Instagram egg

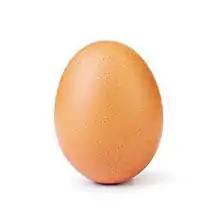
The egg photo posted to Instagram

The Instagram egg is a photo of an egg posted by the account @world_record_egg on the social media platform Instagram. It became a global phenomenon and an internet meme within days of its creation. It is the second most-liked Instagram post and was the most-liked Instagram post until it was overtaken on 20 December 2022, by Lionel Messi's post showing him and his teammates celebrating after Argentina won the 2022 FIFA World Cup. The owner of the account was revealed to be Chris Godfrey, a British advertising creative, who later worked with his two friends Alissa Khan-Whelan and CJ Brown on a Hulu commercial featuring the egg, intended to raise mental health awareness.